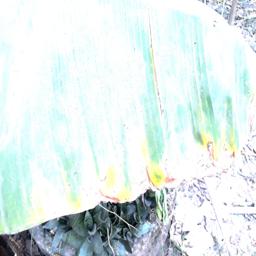
Label: POTASSIUM DEFICIENCY